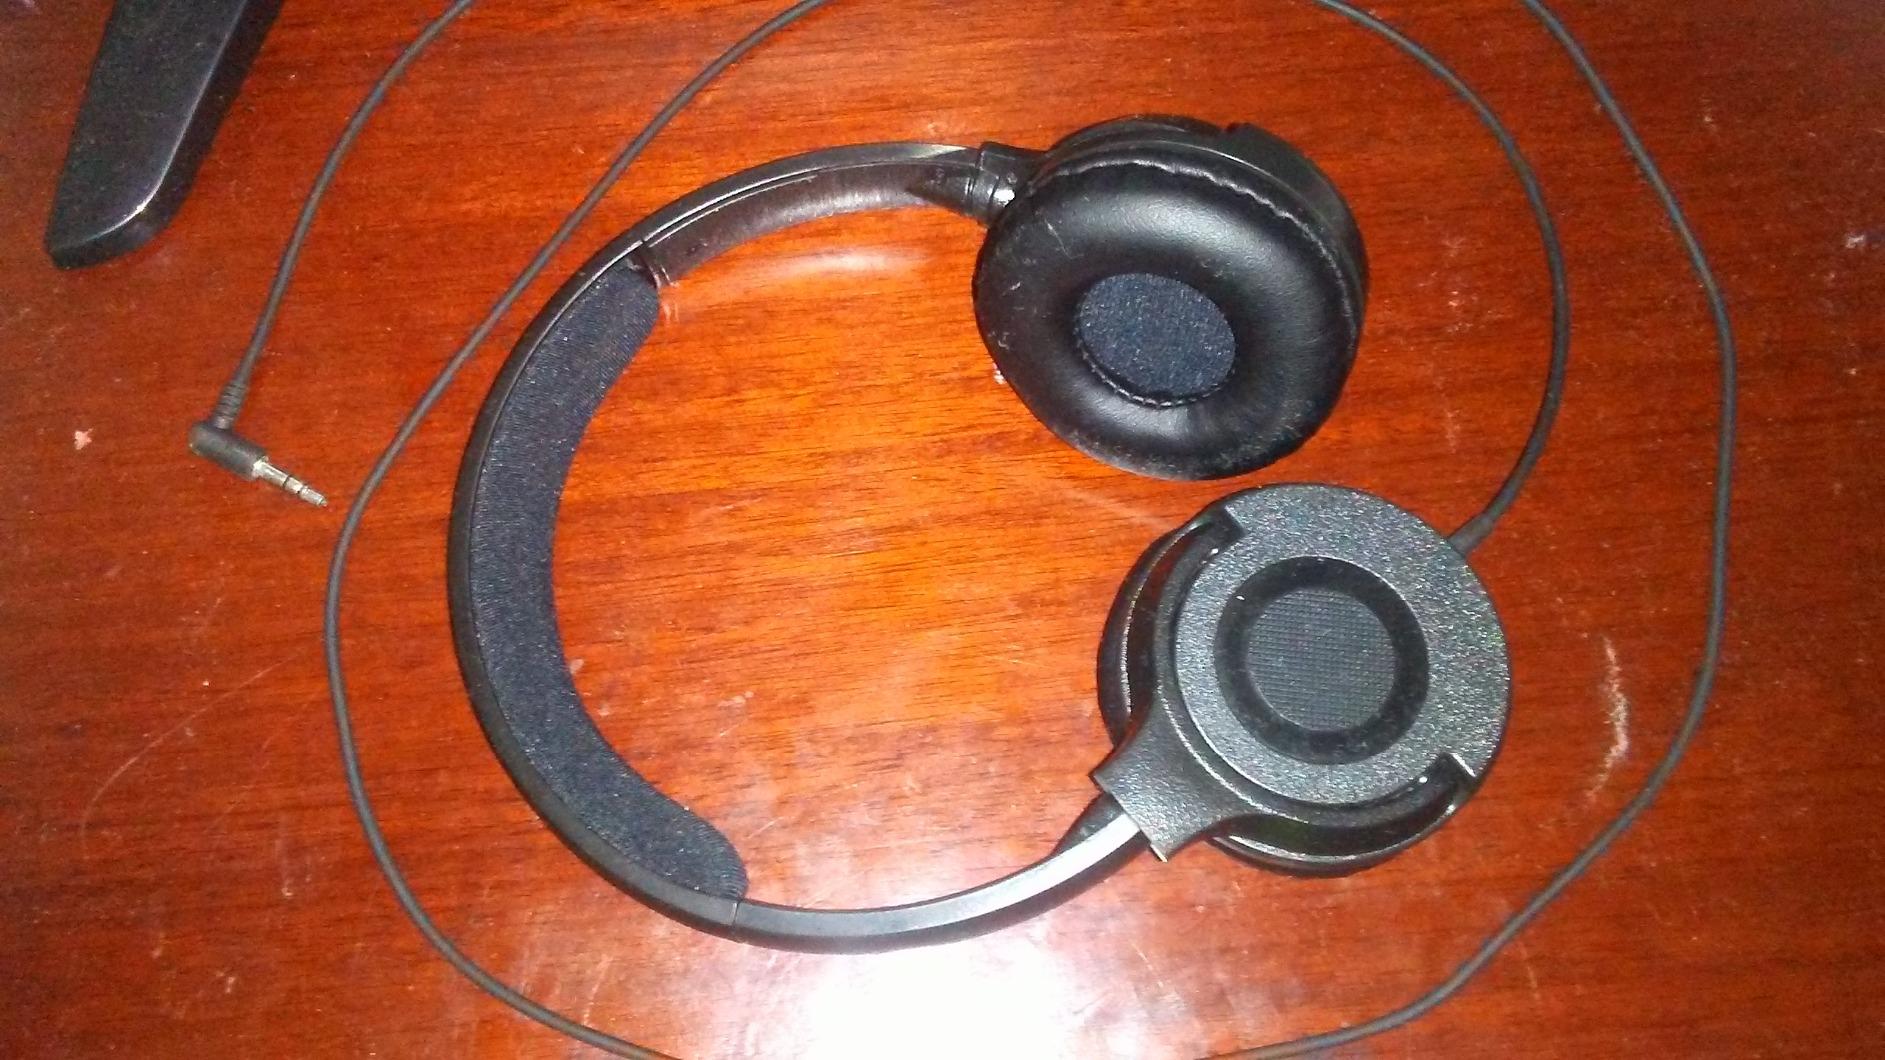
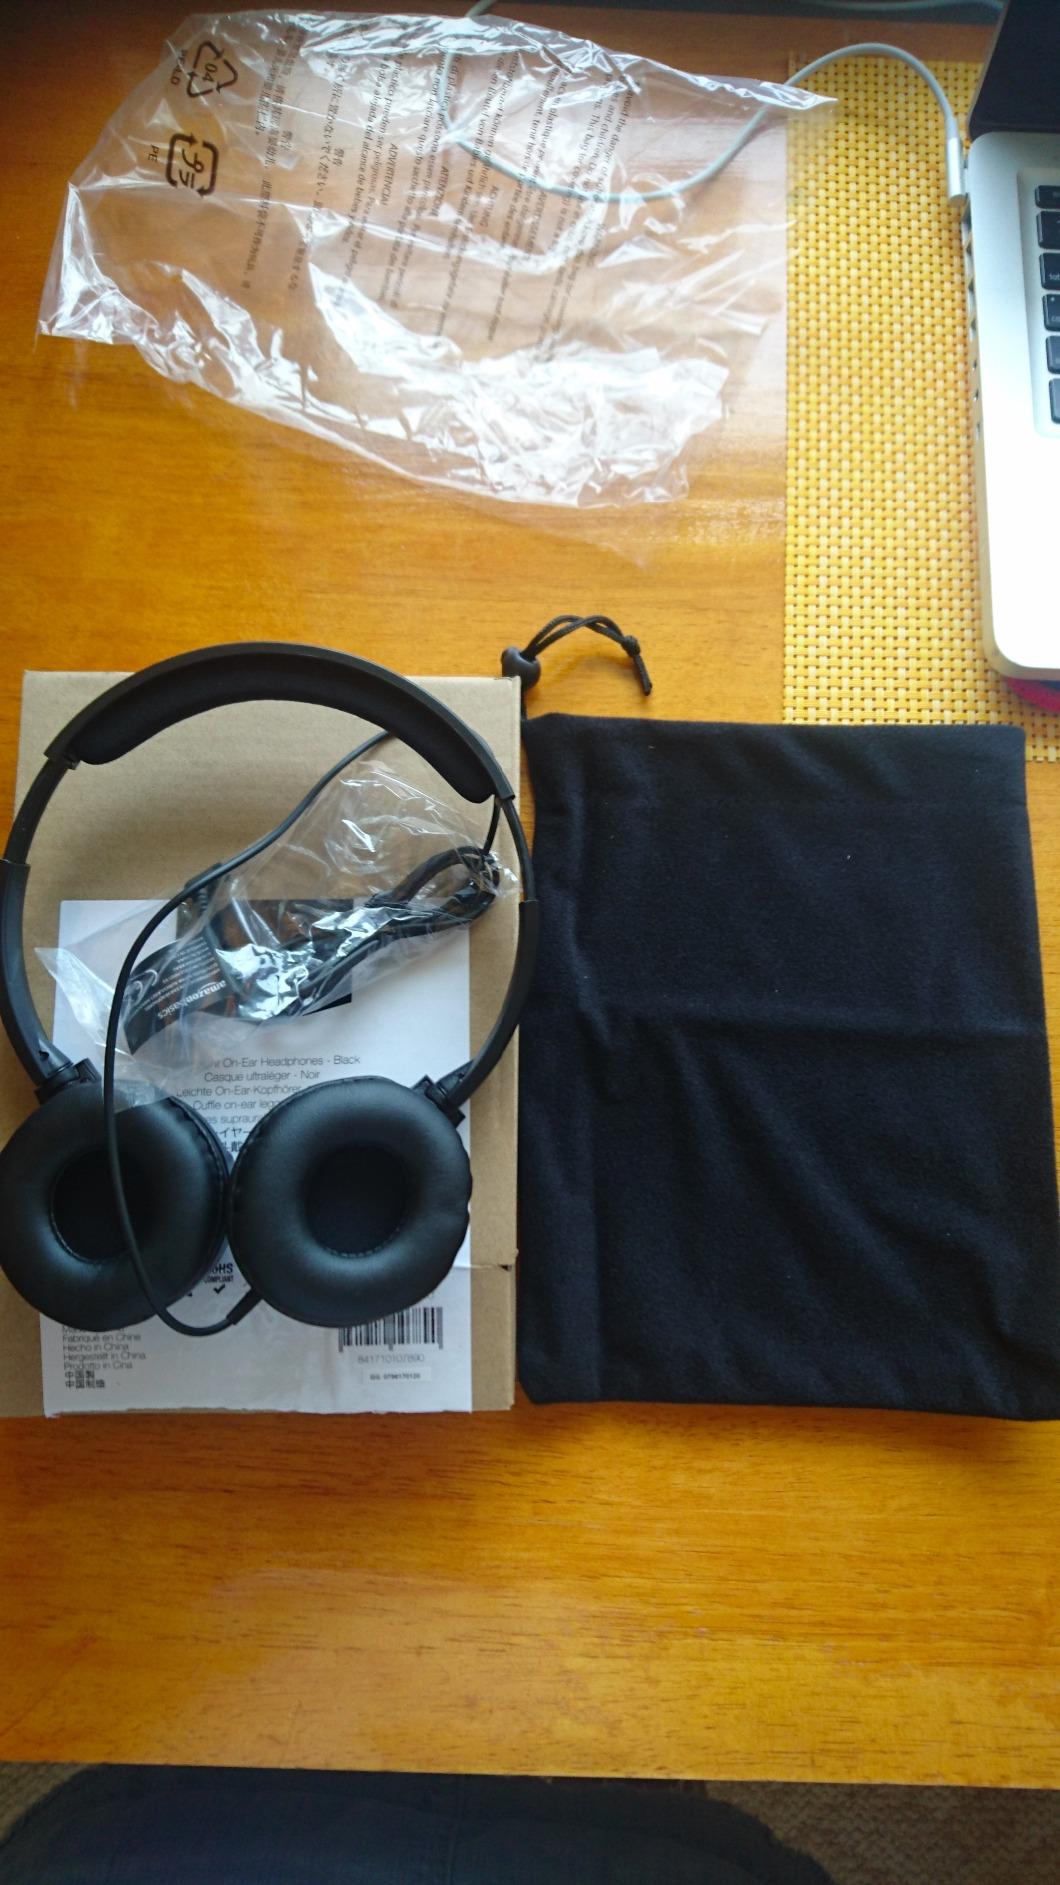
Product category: headphones
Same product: yes